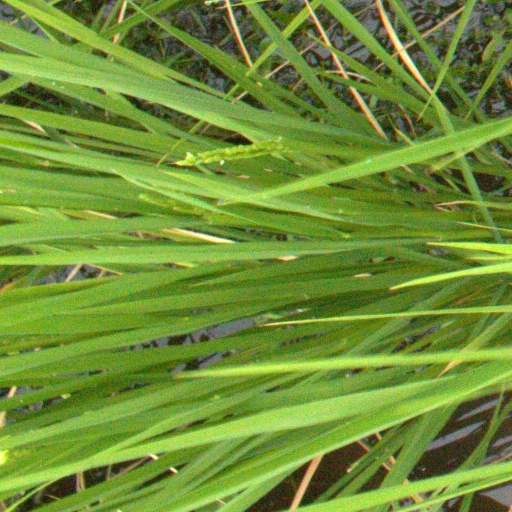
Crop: rice